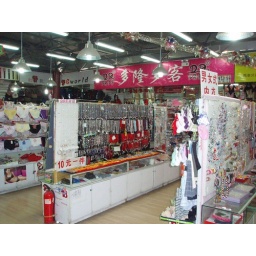
multiple storied building has many vendors in each floor